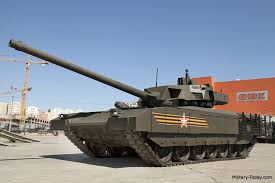
Label: Tank